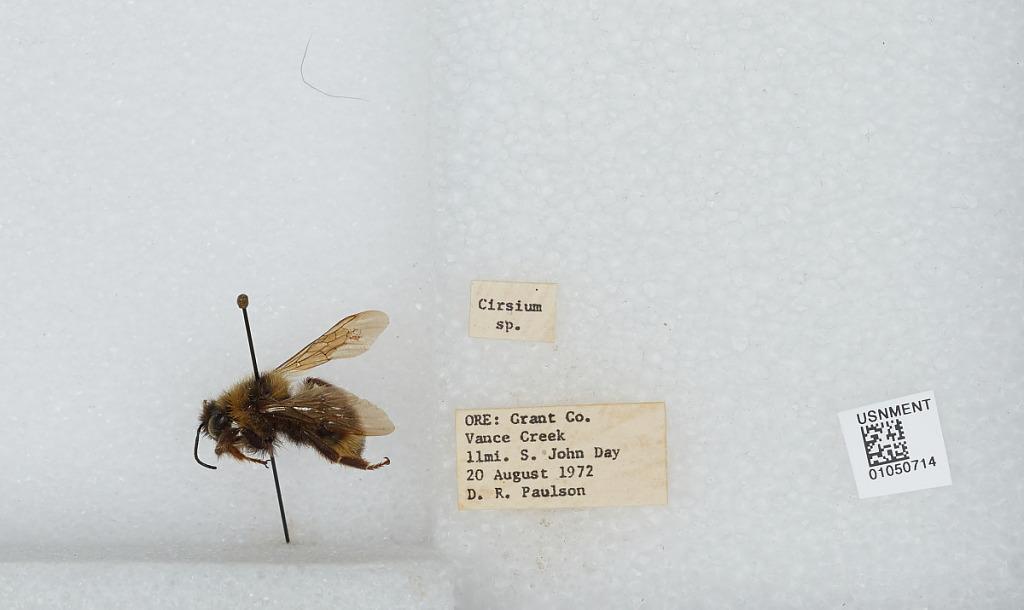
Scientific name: Bombus sp.
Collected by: D. Paulson
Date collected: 1972-8-20
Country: United States
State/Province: Oregon
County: Grant
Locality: Vance Creek, 11 miles South of John Day
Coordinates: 44.2839, -118.963